Gyula Horn

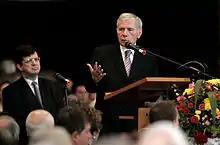
Gyula Horn in 2005

In 1969 Horn became an official in the foreign affairs department of the MSZMP Central Committee. By 1983 he rose to the rank of department head. In 1985 he was appointed secretary of state (deputy minister) in the Foreign Ministry. In 1989 he stepped forward to become foreign minister in the country's last communist government led by Miklós Németh. By this time, Horn had become a prominent member of the party's reformist wing, which wanted to jettison the goulash Communism of Kádár in favour of Western-style democracy and a market economy.